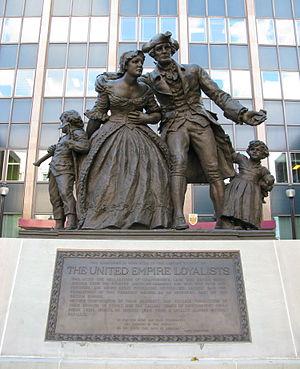
Canadiens anglais fait traditionnellement référence aux descendants des habitants des Treize colonies anglaises qui se sont exilés au Canada durant et après la Révolution américaine ou à ceux qui ont émigré du Royaume-Uni après la Conquête. Au Québec, les termes « Canadien anglais » ou « Canada anglais » sont souvent utilisés pour faire référence à tous les Canadiens anglophones, qu'ils soient d'origine britannique ou non.
Les Loyalistes sont les colons américains restés fidèles à la Grande-Bretagne et à la monarchie britannique pendant la guerre d’indépendance américaine. Souvent appelés, à l’époque, « tories », « conservateurs », « royalistes » ou « hommes du roi », ils s’opposaient aux Patriots, en faveur de la révolution américaine. Après leur défaite, 20 % des Loyalistes environ s’enfuirent vers d’autres parties de l’Empire britannique, en Grande-Bretagne ou ailleurs en Amérique du Nord britannique, surtout en Ontario et au Nouveau-Brunswick, où ils furent appelés « Loyalistes ». La plupart furent compensés en terres canadiennes ou en espèces britanniques distribuées par le biais des procédures de réclamations formelles.